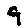
Label: 9